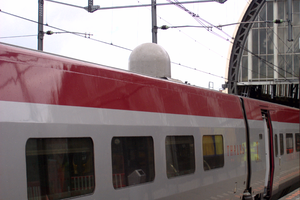
Radôme satellite au TGV Thalys.